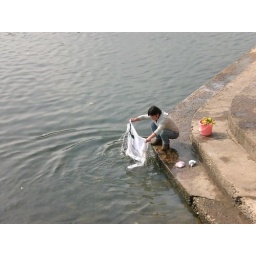
Washing clothes in the river